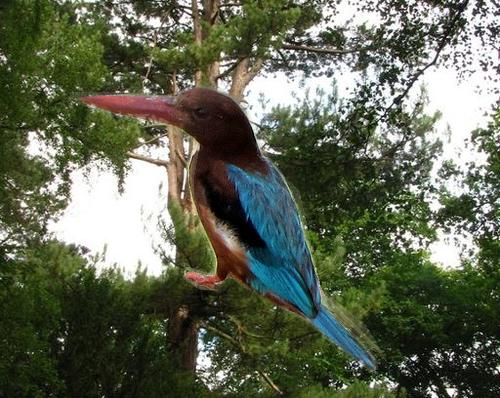
Bird species: White_breasted_Kingfisher
Bird type: landbird
Background: land